Agundabweni Akweyu

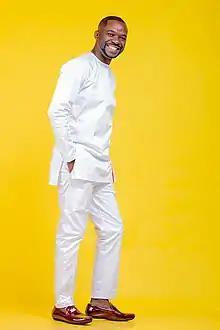
Agundabweni in 2019

Agundabweni Akweyu (also known Agunda) is a Kenyan born record producer, co-founder of record label Bwenieve, co-founder of Praise Atmosphere, arranger, composer, songwriter, entrepreneur, audio engineer and a husband to Kenyan gospel musician Evelyn Wanjiru. Based in Nairobi Kenya, he is best known for producing hit songs for both established and uprising musicians. His unique style of production has seen a turn around in Kenyan gospel music; more musicians aspire to work with him.